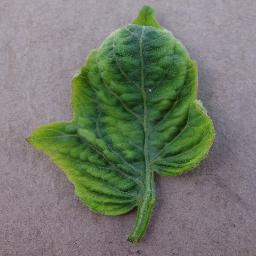
Label: Tomato___Tomato_Yellow_Leaf_Curl_Virus